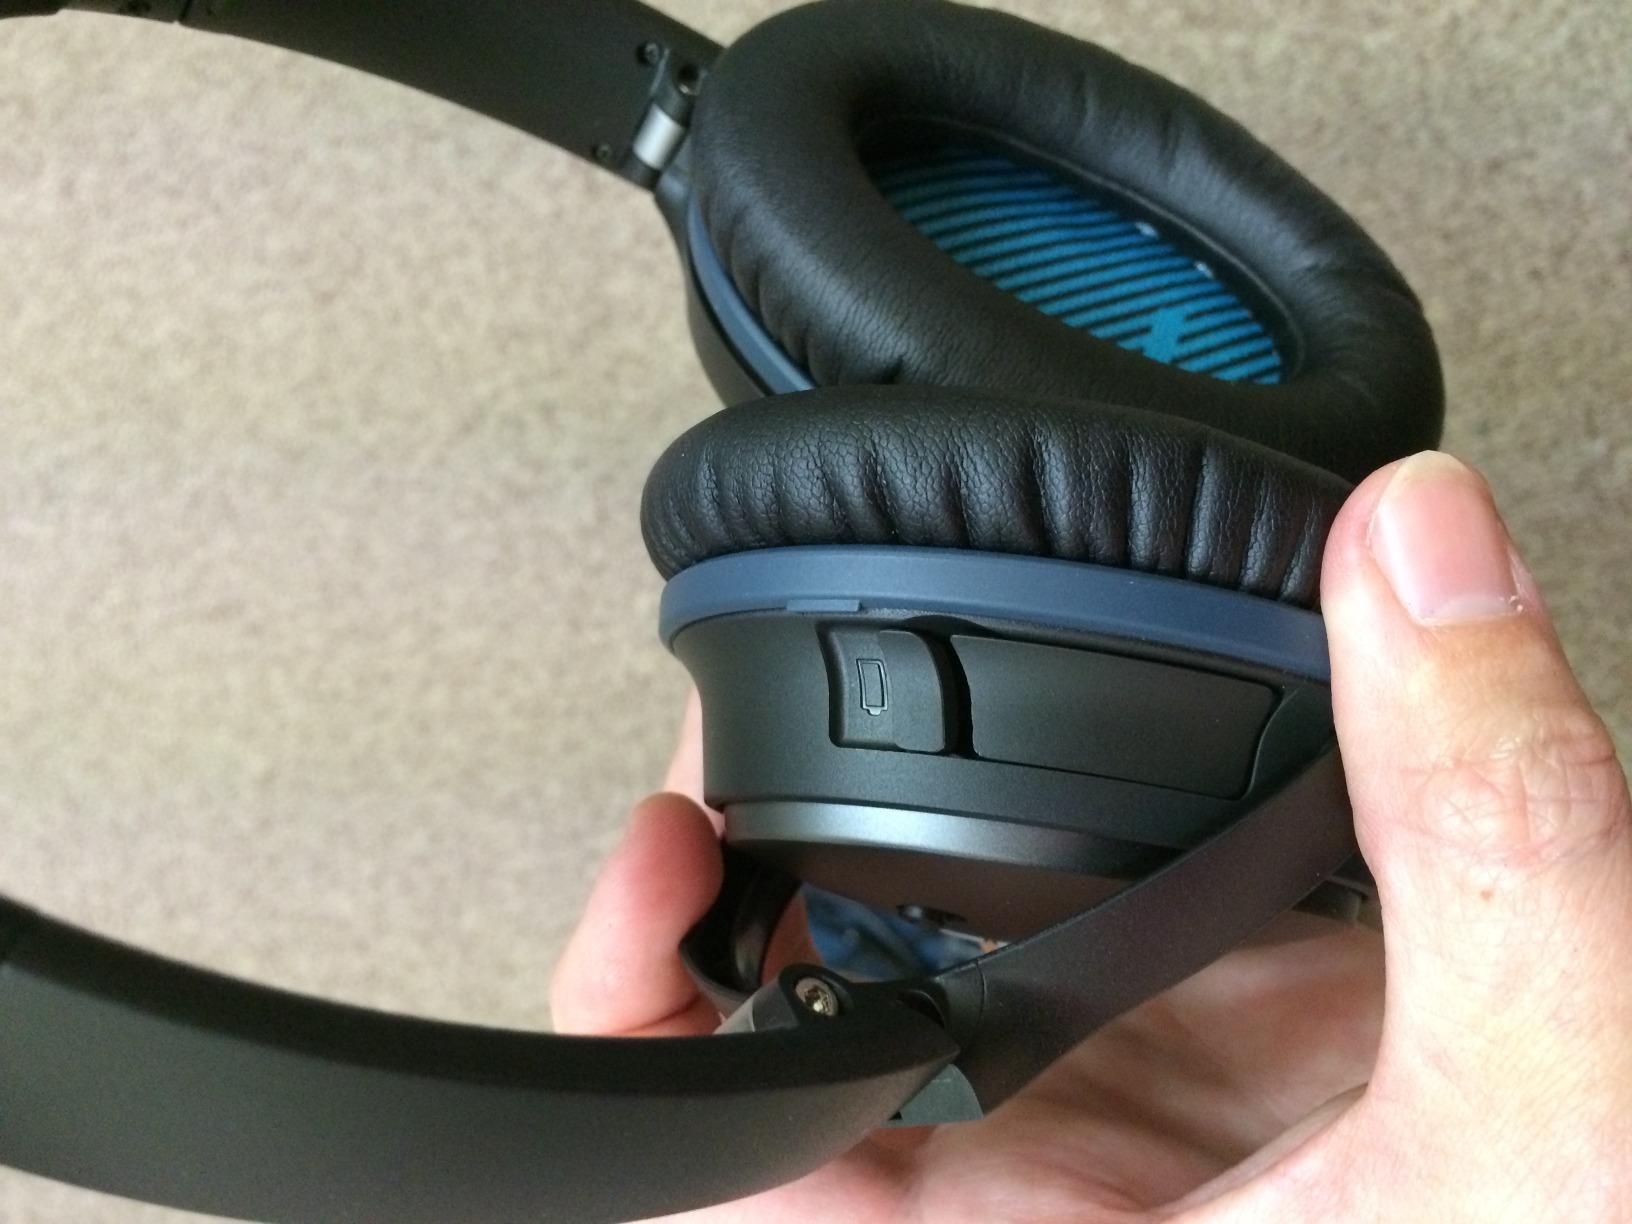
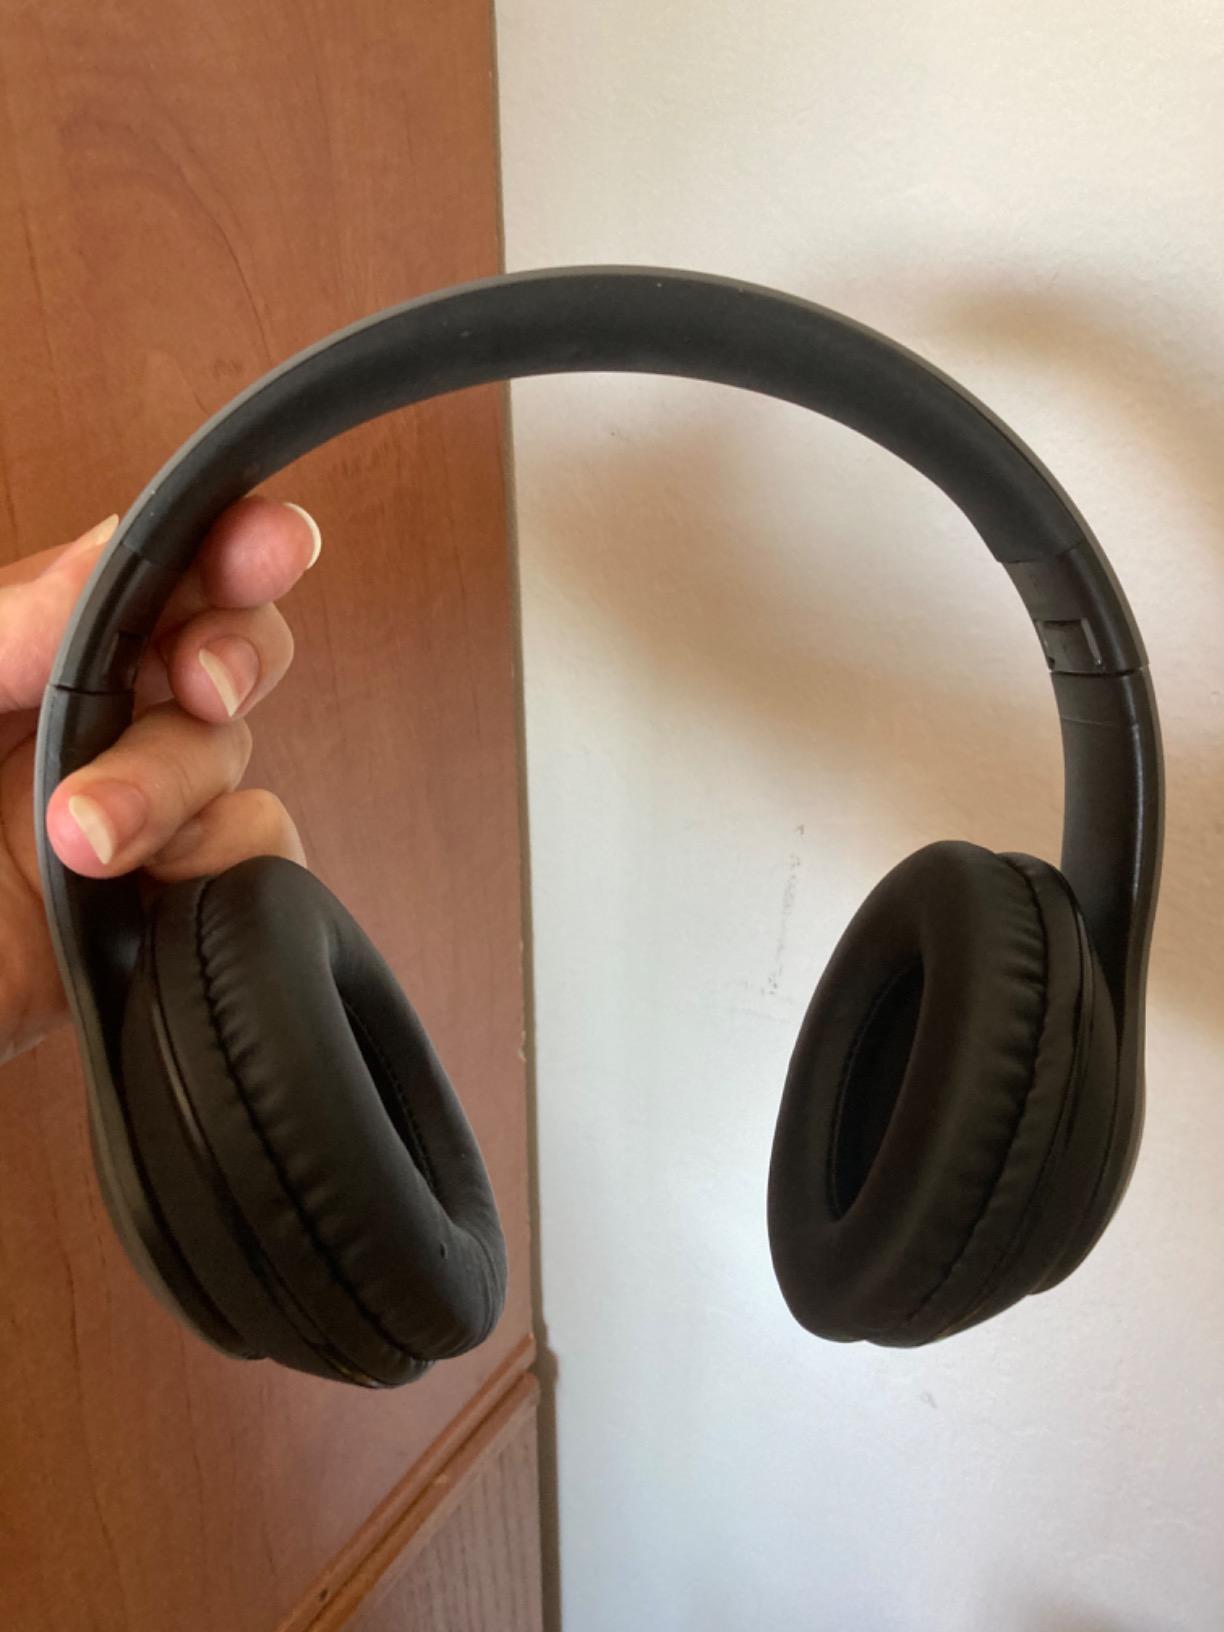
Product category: headphones
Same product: no